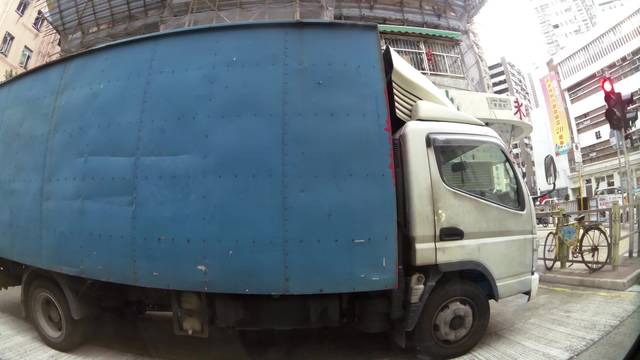
Region: China
Coordinates: 22.322, 114.164